Mogocha

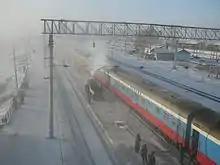
Winter train stop in Mogocha

Mogocha has a station on the Trans-Siberian Railway. The town's small airport, which had opened in 1937, was closed during the 1990s.